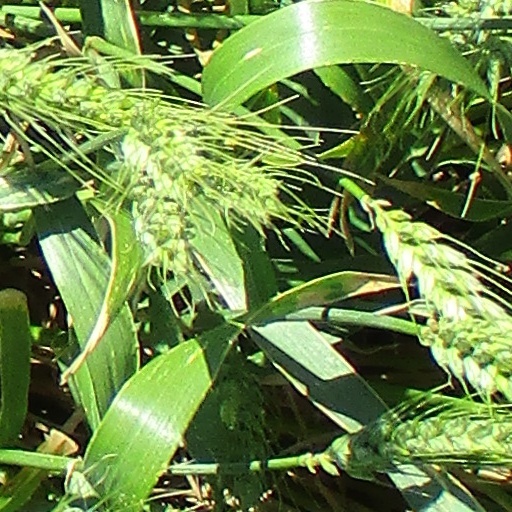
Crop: wheat